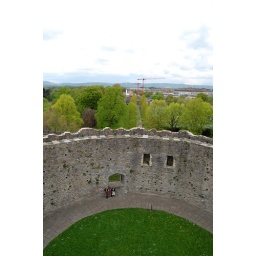
It used to have beams in the walls and a balcony around the inside